Nashville Tigers

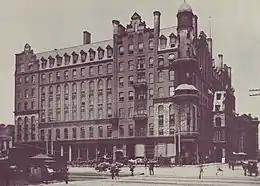
A Southern League franchise was granted to Nashville on October 31, 1892, at the Kimball House in Atlanta.

Professional baseball was first played in Nashville, Tennessee, by the Nashville Americans, who were charter members of the original Southern League from 1885 to 1886 and played their home games at Sulphur Spring Park, later renamed Athletic Park and Sulphur Dell. This ballpark was to be the home of Nashville's minor league teams through 1963. In 1887, the city's Southern League team was called the Nashville Blues. The club suffered financially from poor attendance throughout the season to the extent that they chose to withdraw from the league and disband on August 6 after losing nearly US$18,000 in an effort to cut their losses. Nashville did not field another professional team for the next five years.